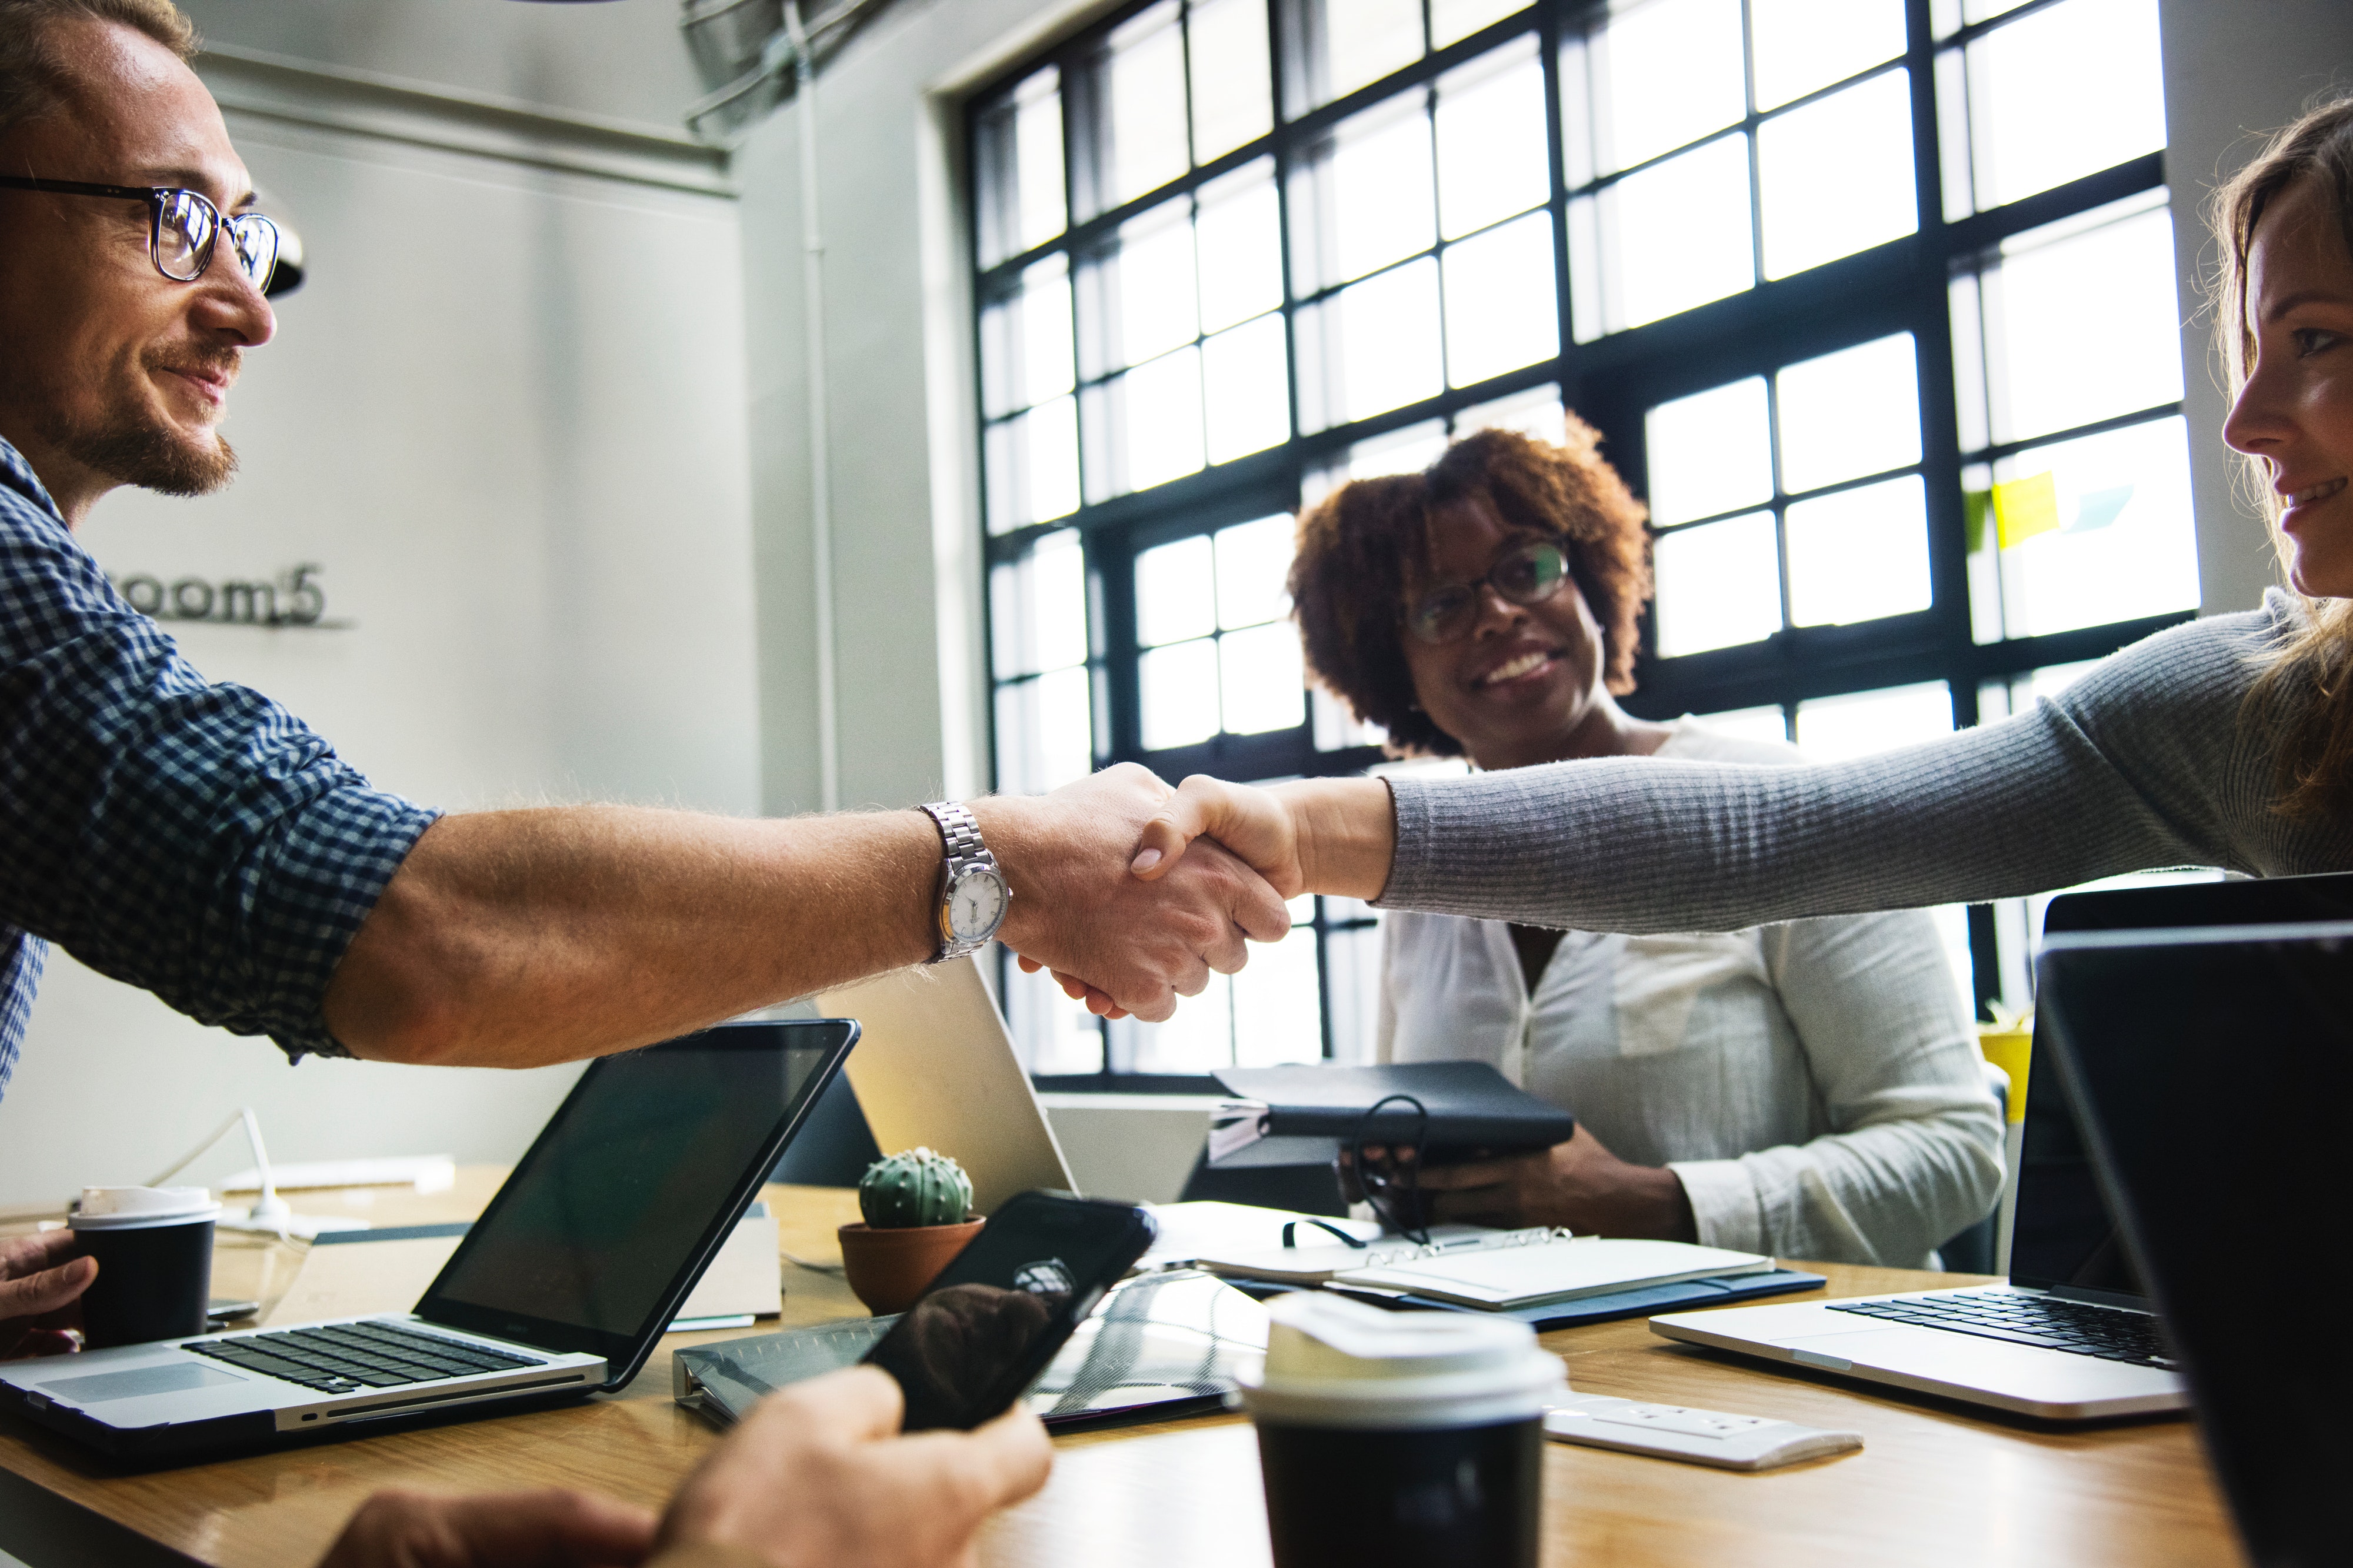
job, office, white collar worker, hand, collaboration, design, employment, eyewear, conversation, Stock trader, gesture, business, software engineering, interior design